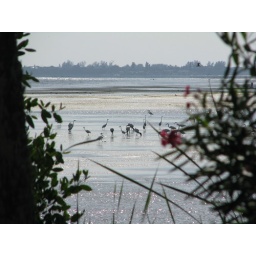
Many birds in the water